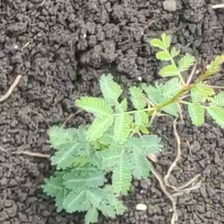
Weed species: Dwarf_cassia_(Chamaecrista pumila)